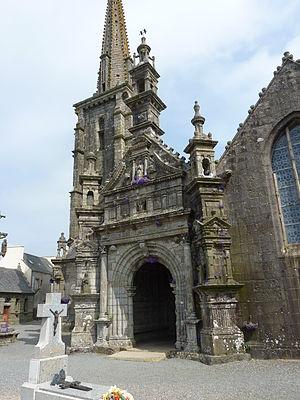
Commana Eglise Saint-Derrien Le porche sud et le clocher
L'enclos paroissial de Commana est un enclos paroissial situé dans la commune de Commana autour de l'église Saint-Derrien. Cet ensemble architectural construit aux XVIᵉ et XVIIᵉ siècles est considéré comme l'un des plus beaux de Bretagne. L'église, la chapelle funéraire, l’enclos lui-même, le calvaire et l'arc de triomphe font l'objet d'un classement au titre des monuments historiques par arrêté du 17 juillet 1915.